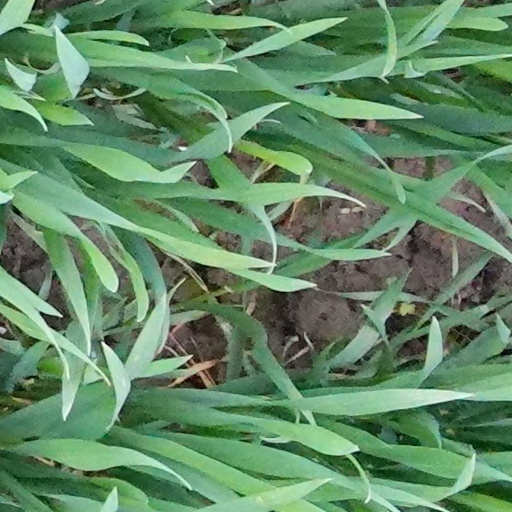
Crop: wheat